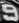
Number: 9